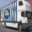
Label: truck